Jay Steagall

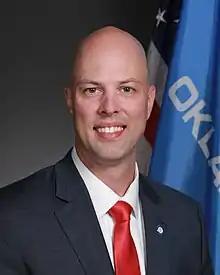

Jay Steagall (born December 16, 1976) is an American politician who has served in the Oklahoma House of Representatives from the 43rd district since 2018.